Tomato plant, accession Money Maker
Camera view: vertical (180 deg); turntable rotation: 120 degrees
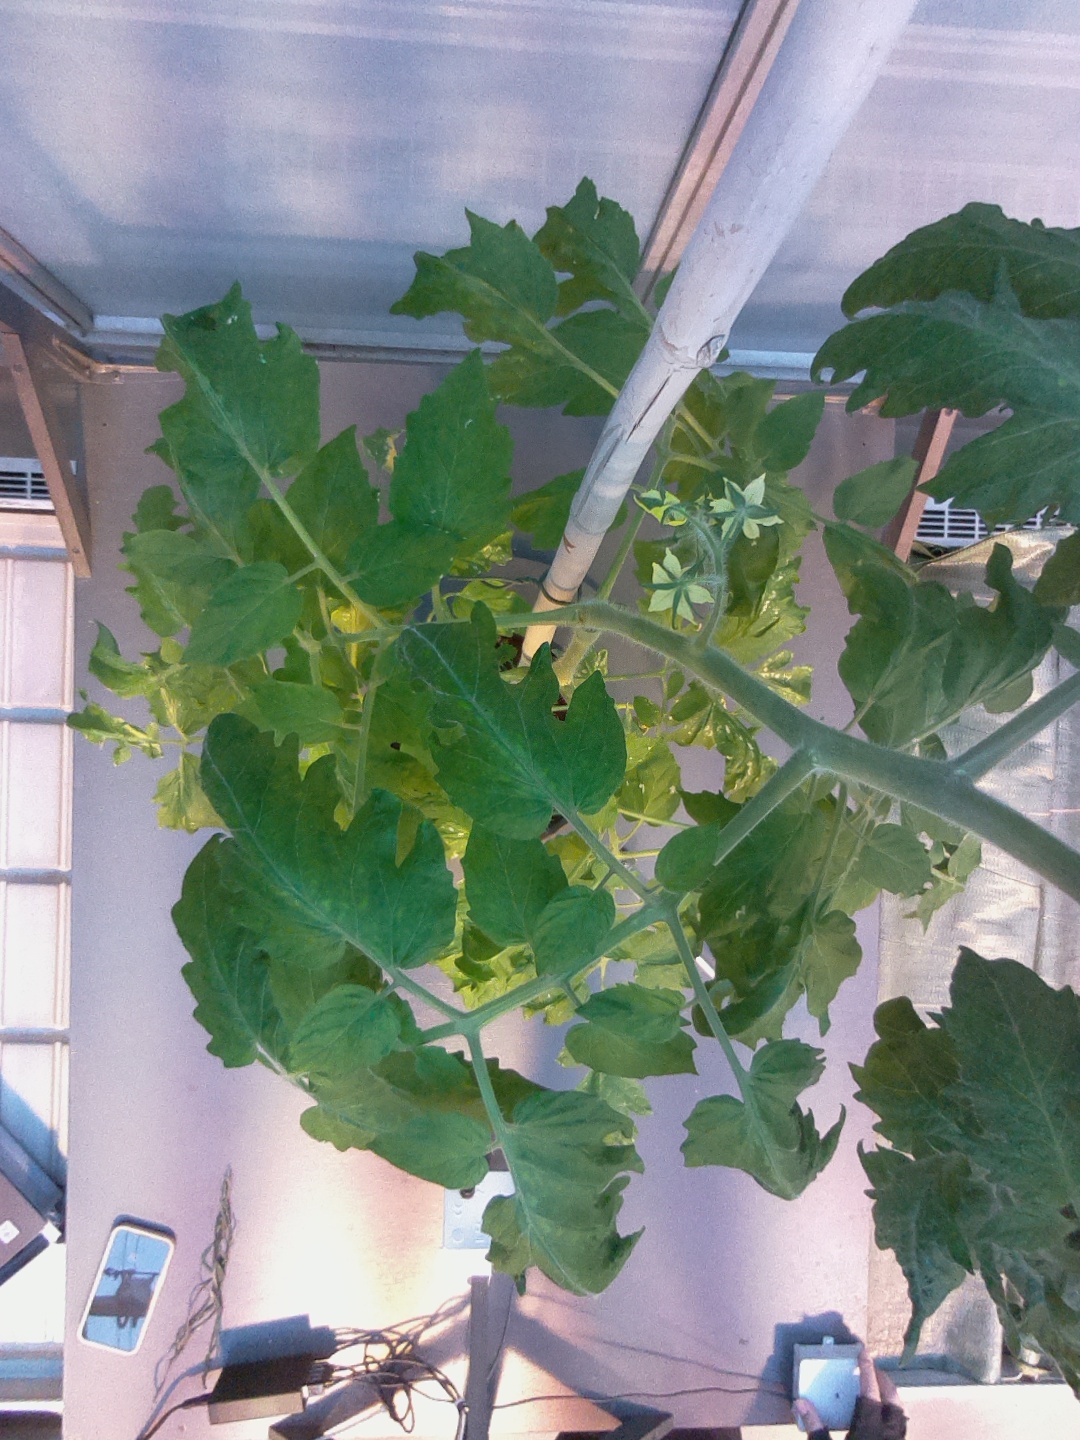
BBCH growth stage 65: Full flowering, 50%-60% of flowers open, first petals falling